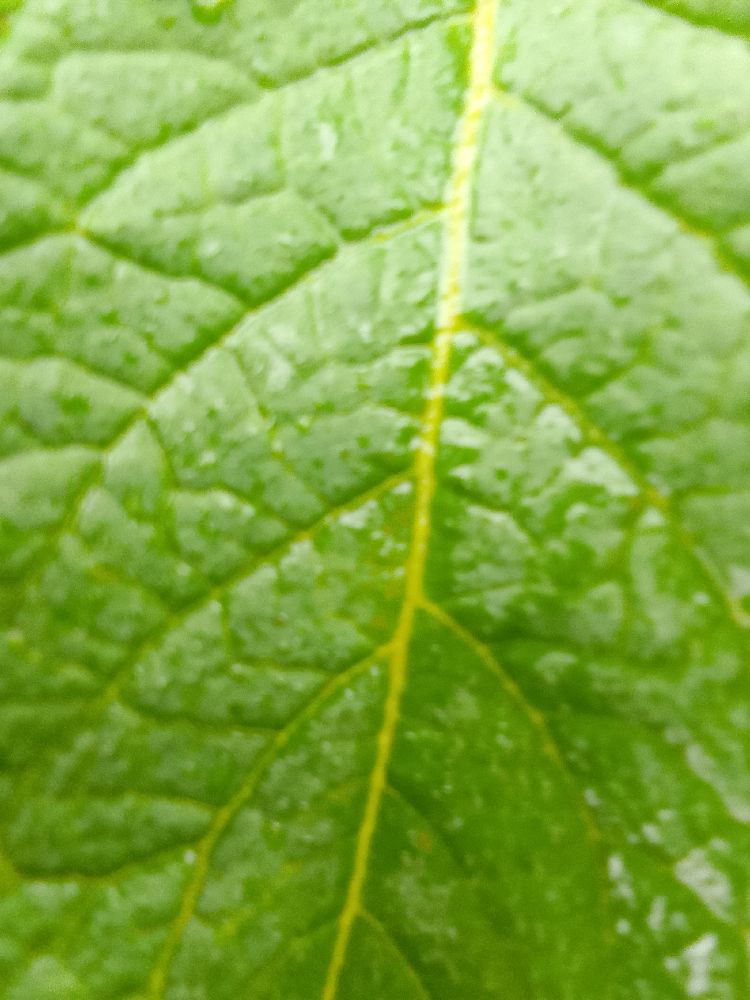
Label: Healthy